Milou van der Heijden

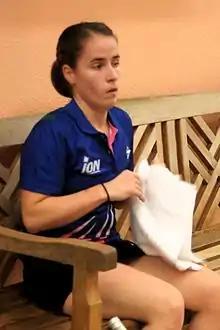
Milou van der Heijden, Monte-Carlo Squash Classic 2016

Milou van der Heijden (born 18 December 1990) is a Dutch retired professional squash player. She reached a career-high world ranking of World No. 29 in March 2019.